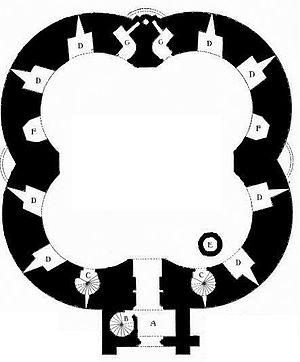
Le château d'York se situe dans la ville anglaise du même nom. Il s'agit d'un complexe fortifié dans lequel, au cours des neuf derniers siècles, se succédèrent châteaux, prisons, cours de justice et autres bâtiments, au sud de la rivière Foss. Le donjon du château médiéval normand, aujourd'hui en ruine, est parfois appelé Clifford's Tower, la tour de Clifford. Construit à l'origine sur ordre de Guillaume le Conquérant afin de dominer l'ancienne ville Viking d'York, le château subit un début d'histoire tumultueux avant de se développer pour devenir une fortification majeure possédant d'importants moyens hydrauliques pour se défendre. À la suite d'une grosse explosion en 1684 qui rendit impossible l'utilisation des ouvrages défensifs restants, le château d'York continua à servir de prison et ce jusqu'en 1929.